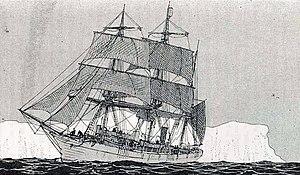
Jean-Baptiste Étienne Auguste Charcot, souvent appelé Commandant Charcot, né à Neuilly-sur-Seine le 15 juillet 1867 et mort en mer, le 16 septembre 1936, est un médecin et explorateur polaire.
Le Pourquoi Pas ? IV est le quatrième navire baptisé Pourquoi Pas ? par le commandant Jean-Baptiste Charcot. Il a servi à la seconde expédition antarctique de cet explorateur.